Mount Kumgang

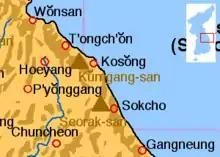
Location of Mount Kumgang in eastern Korea

Kŭmgang Mountain ranges from Tongchon County, Kangwon Province in North Korea, to Inje County, Gangwon Province, South Korea. The area is up to 40 km long east–west, 60 km north–south, with a total size of 530 km² to the back of Baekdudaegan. It is divided between the "Inner Kumgang" in the west and the "Outer Kumgang" in the east. The area on the east side of the Yeongeum River is called "Hae Kumgang" ("Sea Kumgang"). The main peak of Mt. Kŭmgang is Pirobong, and there are more than 60 peaks over 1,000 meters. Combined with countless sub-peaks, they were historically called "12,000 peaks". Many scenic spots in the area are designated as natural monuments of North Korea. The southern part of the "Outer Kumgang" is also called "New Kumgang". There are 11 areas in Outer Kumgang, 8 in Inner Kumgang and 3 in Hae Kumgang, although not all have been opened.